Skip Campbell

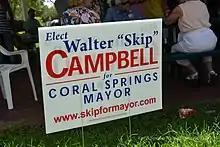
Yard sign from Campbell's 2014 mayoral campaign

Though Campbell publicly announced that he was considering running for the State Senate once again in 2016, he announced in 2014 that he would run for Mayor of Coral Springs that year. Campbell campaigned on his plan to prioritize city spending, criticizing a $70,000 city branding campaign and a plan to build a new City Hall that would cost $28 million. He was opposed by Coral Springs Commissioner Tom Powers, who campaigned on his support for a downtown area. Campbell criticized the idea of a downtown, saying, "The city should instead be focusing on spending its dollars wisely." He defended his experience in Coral Springs municipal politics, noting that he served on the Coral Springs Economic Development Foundation, and said that he would provide incentives to attract businesses and hire additional police officers. Campbell ended up defeating Powers and won re-election in November 2016. At the time of his death he was standing for re-election once again in the 2018 contest and was running unopposed.